Queensland rugby league team

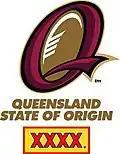
Former logo

New South Wales had won every match between the two states until 1922, when the Maroons, with Cyril Connell playing at , achieved their maiden victory. This commenced Queensland's only golden period before the introduction of State of Origin. In 1925 Queensland toured New Zealand and played against the full New Zealand side. The Queensland side was invited to tour ahead of the New South Wales side because Queensland was the more dominant of the two during this period.